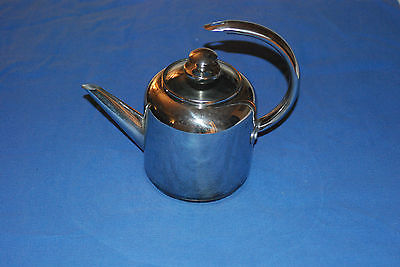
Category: kettle